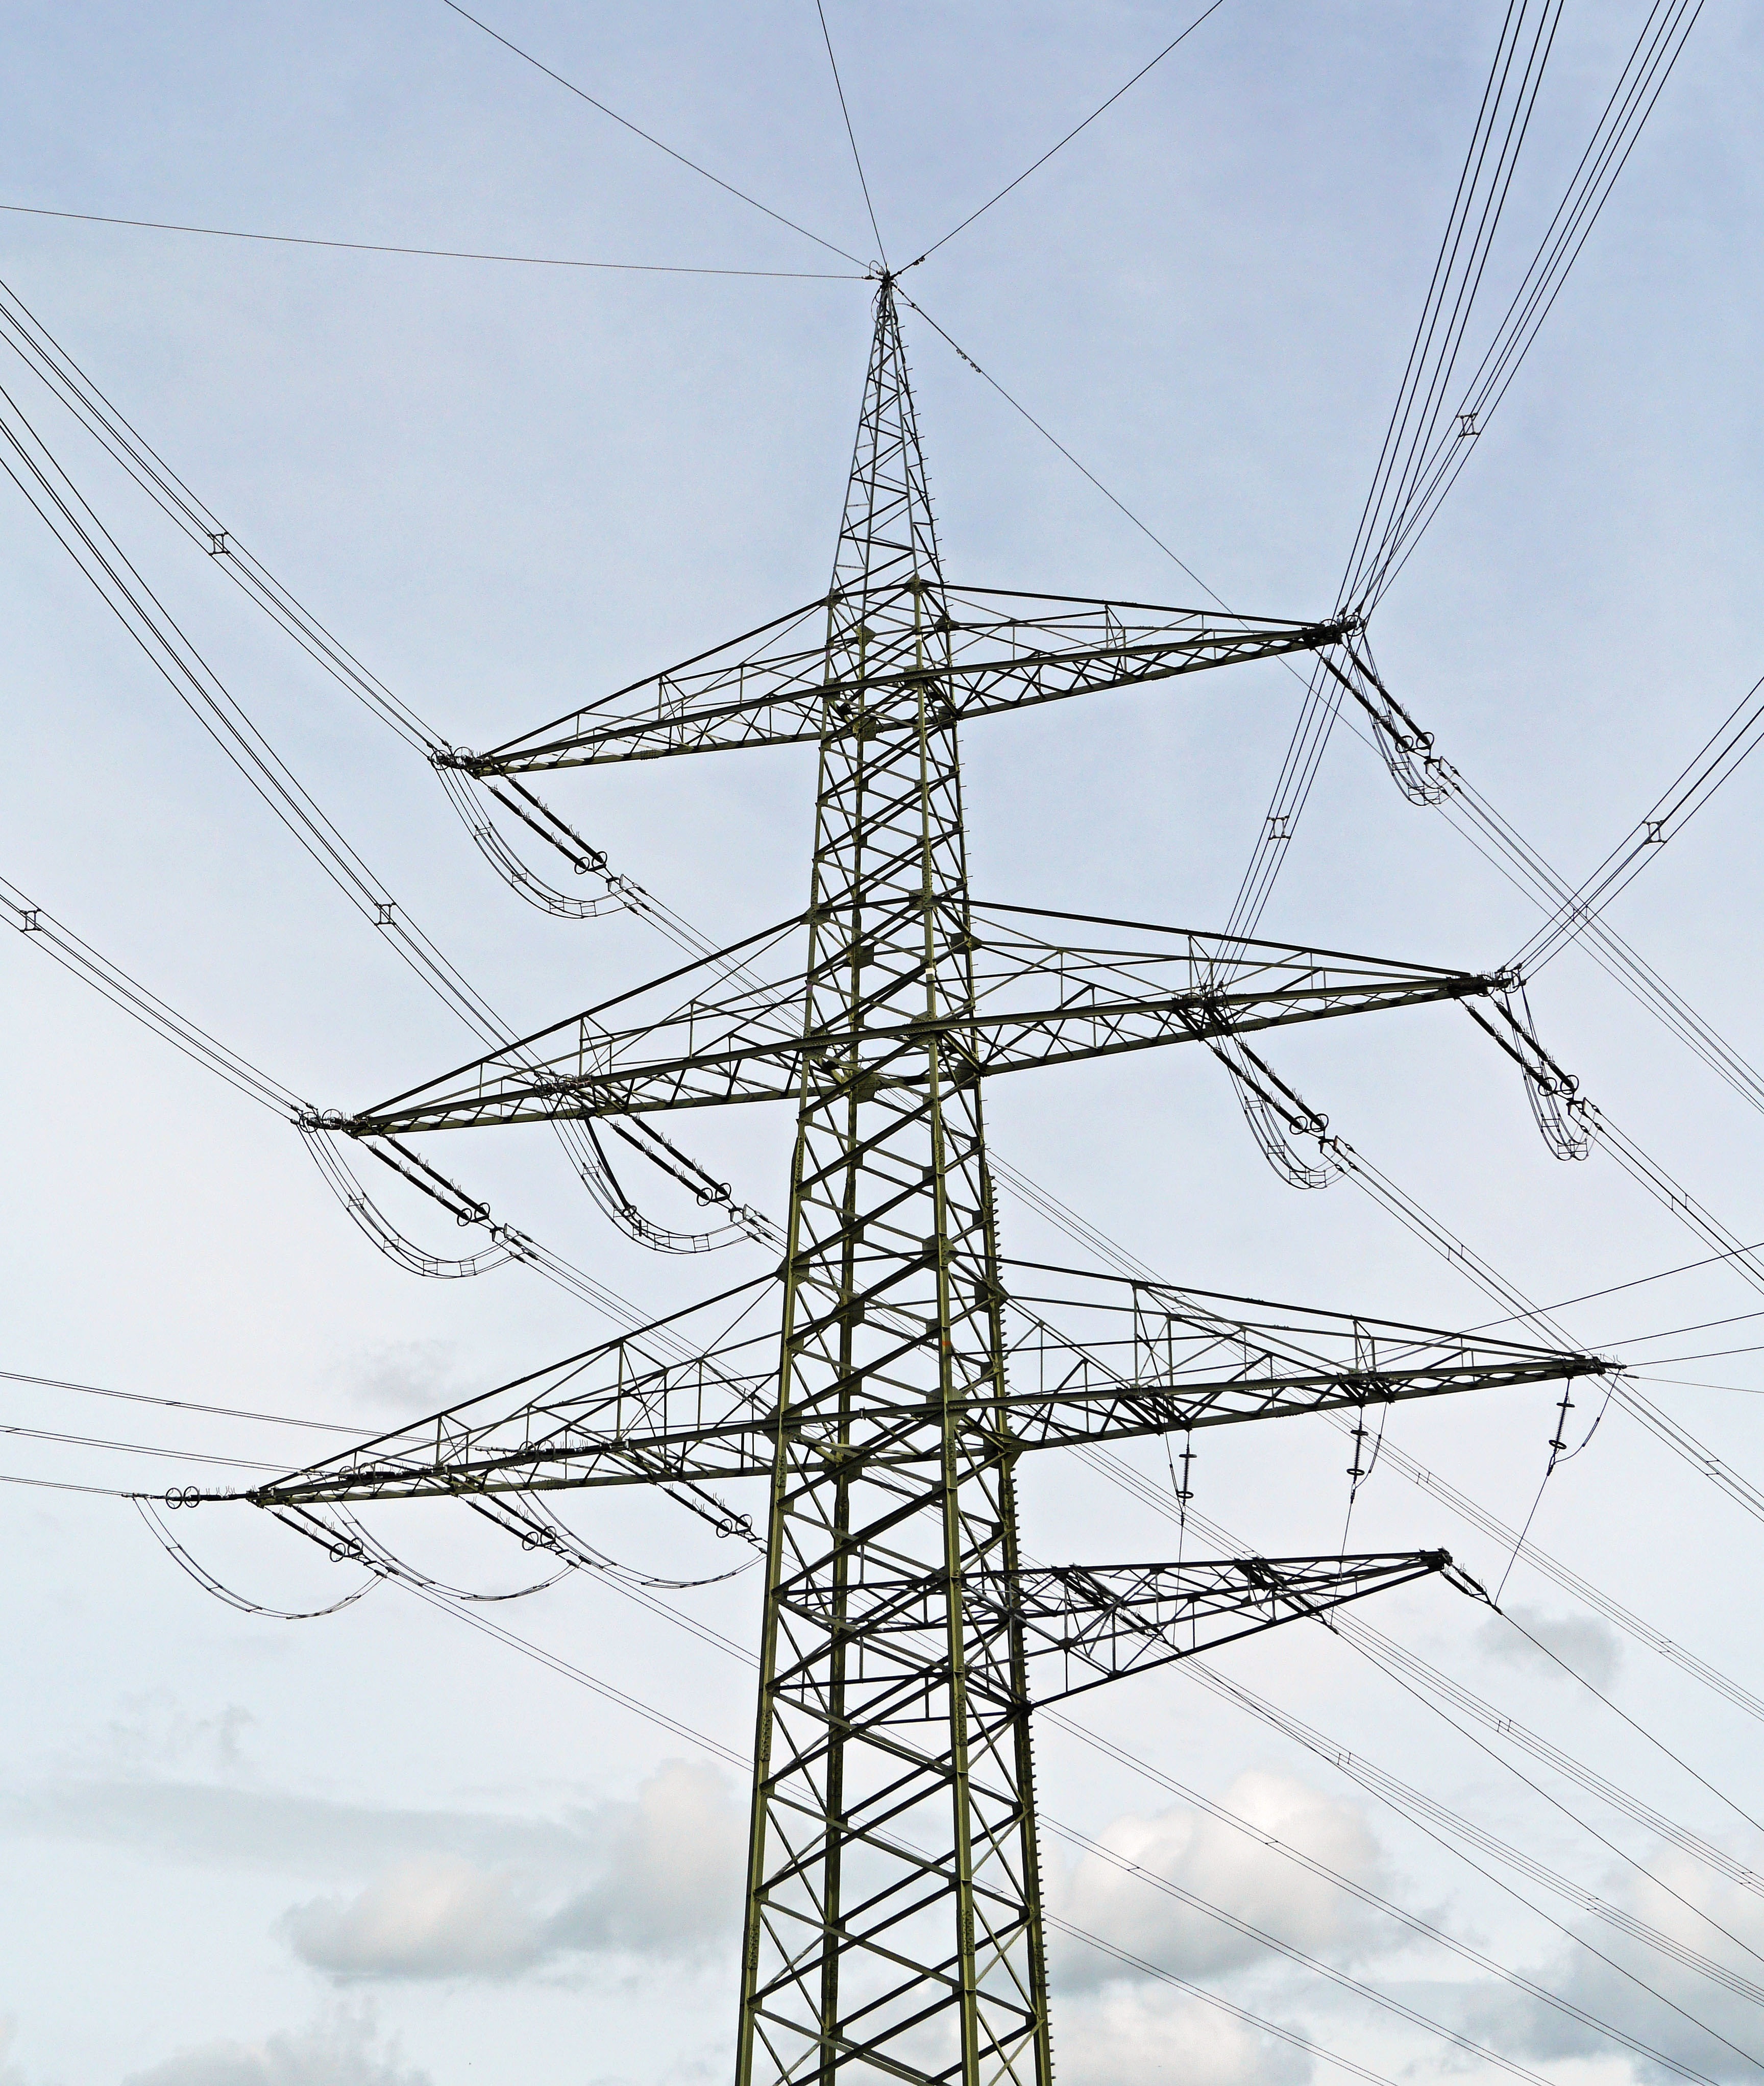
technology, tool, line, tower, power line, mast, electricity, energy, high voltage, current, pylon, caution, electric, dangerous, voltage, strommast, power supply, power lines, lattice, transmission tower, landlines, distributor, 380kv, outdoor structure, electrical supply, overhead power line, outdoor power equipment, highest pylon, anchor pylon